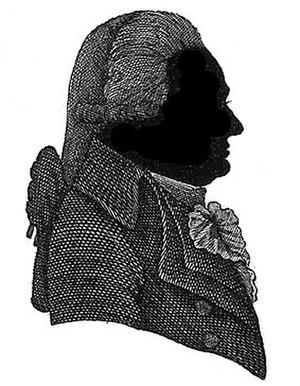
Johannes Diederik van Leeuwen, né le 26 février 1737 à Tiel et mort dans cette ville le 8 mars 1817, est un homme politique néerlandais.